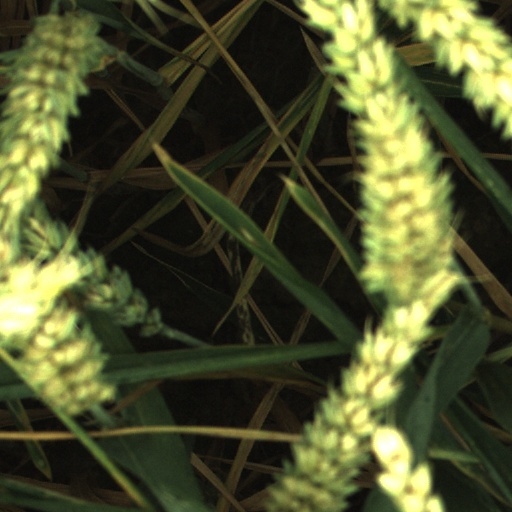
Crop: wheat